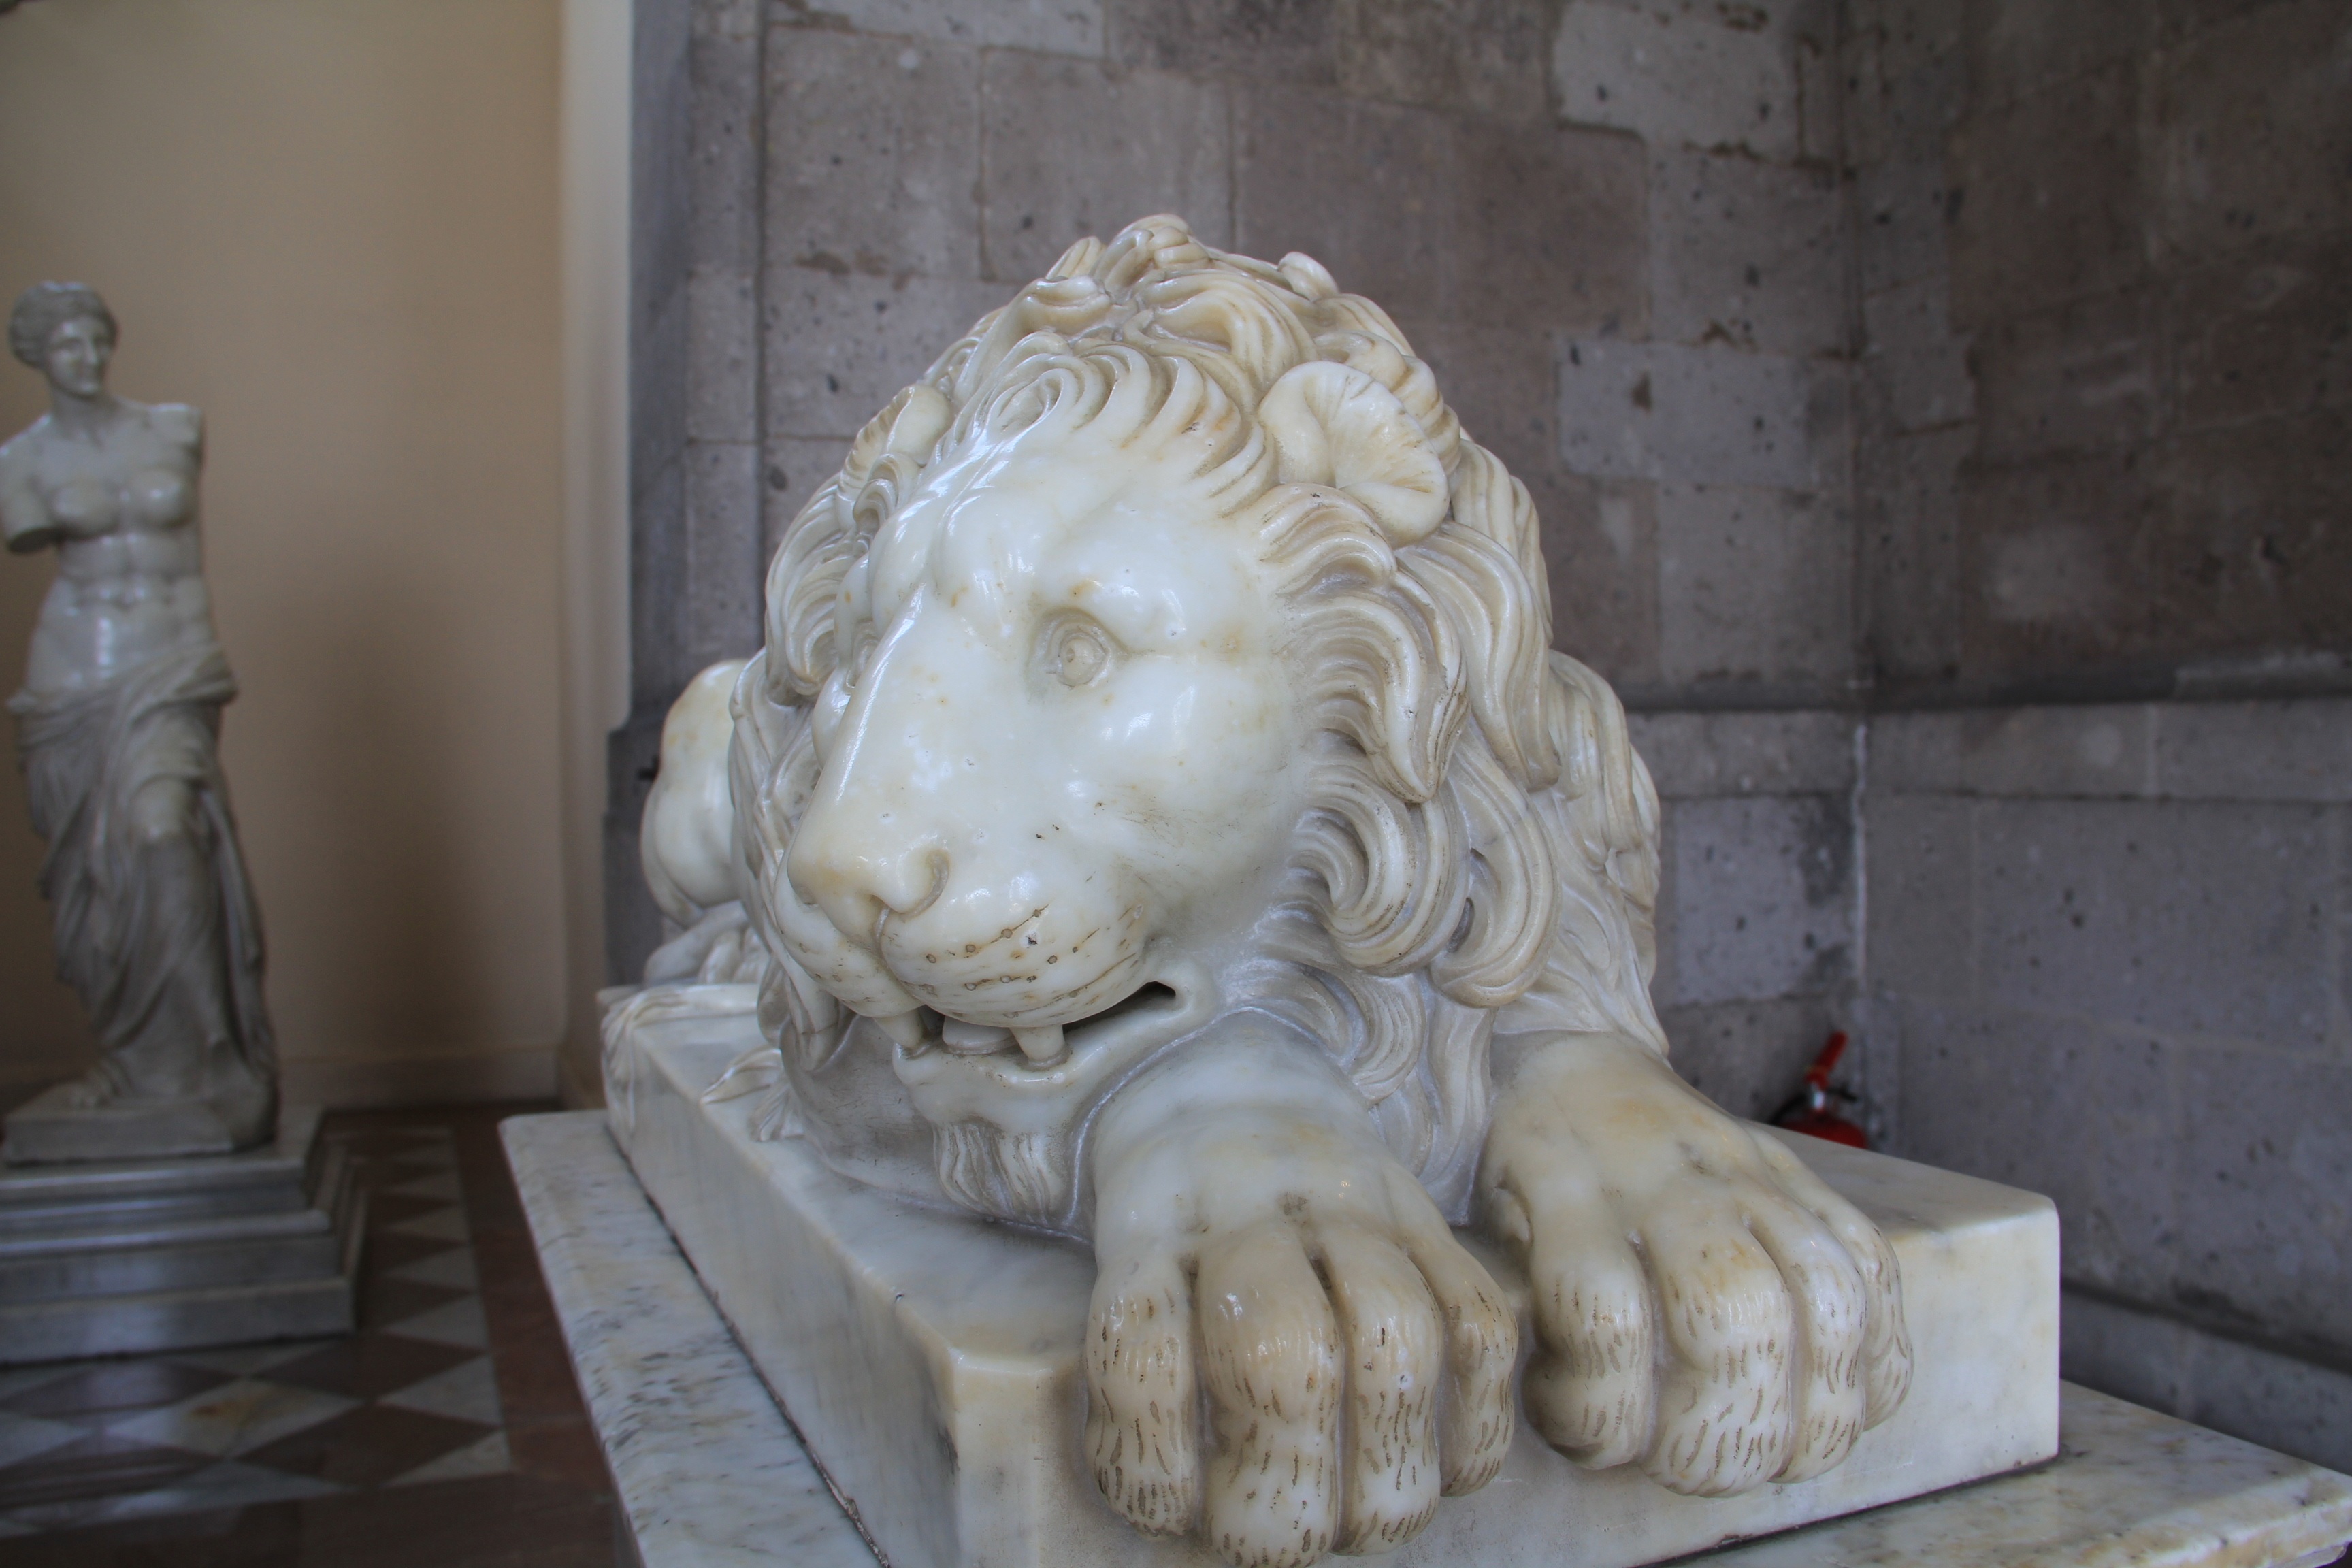
monument, statue, castle, sculpture, art, temple, marble, leon, carving, relief, stone carving, chapultepec, ancient history, nonbuilding structure, classical sculpture